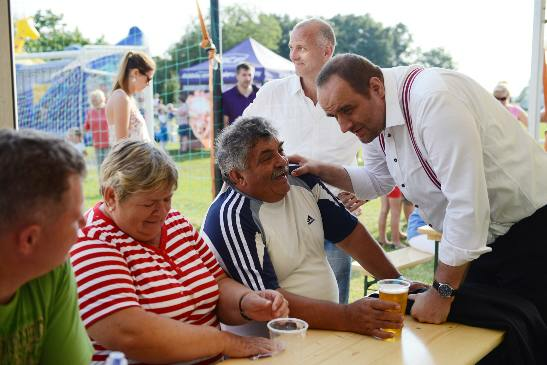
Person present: Yes